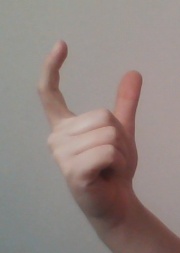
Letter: nun